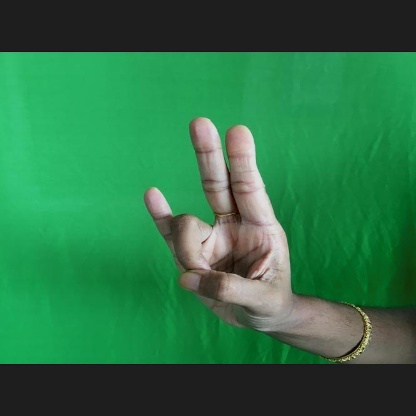
Mudra: Mayura